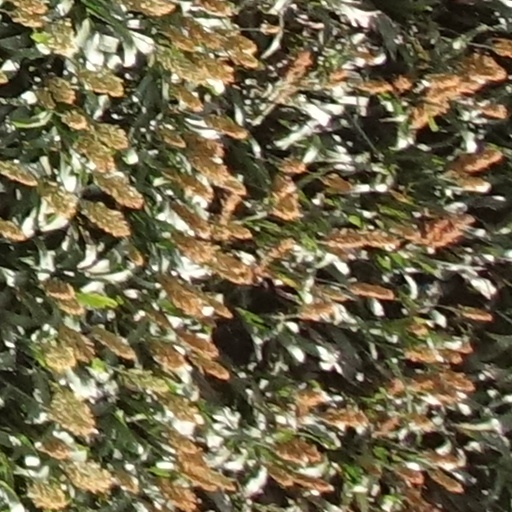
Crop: sorghum